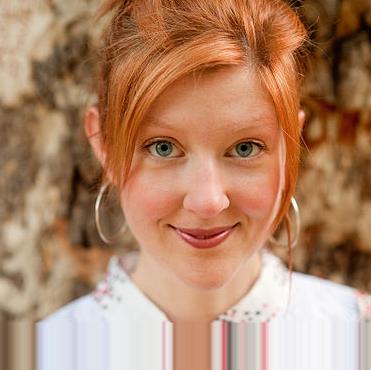
Age: 35